Peter Schweri

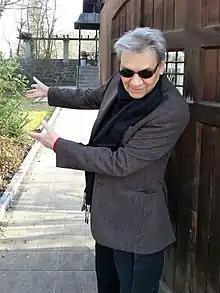
Peter Schweri in the entrance to his apartment at Villa Egli, Zürich

Peter Schweri (20 June 1939, Dietikon – 25 November 2016) was a Swiss artist, painter, illustrator, photographer, and, from 2008 onward, a music composer. He was a representative of "Zürich Constructivism."